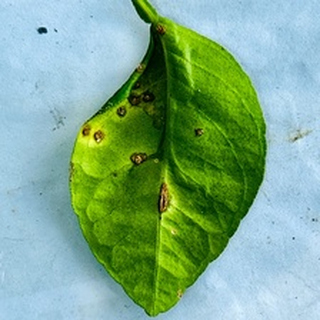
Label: lemon_anthracnose